Jenson Button

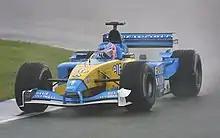
Button competing for Renault at the 2002 British Grand Prix

For , Button partnered experienced driver Giancarlo Fisichella at Benetton, which had recently been purchased by Renault. His car was very uncompetitive due to a lack of power steering and horsepower to the faster teams coupled with a lack of pre-season testing and he was consistently outperformed by his teammate. He finished 17th in the Drivers' Championship with a total of two points scored; his best result was a fifth-place finish at the . His poor form led to speculation he would be replaced before the end of the year; team principal Flavio Briatore said, "Either he shows he's super-good or he leaves the top echelon of drivers", and reportedly offered him the chance to leave. Briatore believed Button's inexperience showed as he struggled to help his team set up a competitive car. His lack of success combined with an extravagant lifestyle led some press publications to dub him a "playboy".